Fred Spofforth

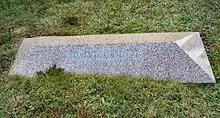
Spofforth's grave in Brookwood Cemetery

In 1888 Spofforth settled in England and got married, choosing to live in Derbyshire. The Derbyshire County Cricket Club tried unsuccessfully to persuade the County Cricket Council to allow him to play for Derbyshire without waiting for the usual two years' residential qualification. However, Yorkshire were willing to waive the point so that Spofforth could play against them in two matches in the 1889 season. In one of these games he took fifteen Yorkshire wickets for 81 runs. With the residential qualification met in the following year, Spofforth was able not only to play for Derbyshire but to captain the side in the 1890 season. In 1890 Derbyshire was found to be in deep financial crisis and Spofforth played a key part in identifying a fraud that had been committed. The cricket club's losses amounted to £1000 and the Derby County Football Club had also been raided. Samuel Richardson the club's first captain had become an administrator of the club in 1880, and in 1884 the remit had been extended to the associated Derby County Football Club. Richardson admitted his guilt and fled the country in disgrace and settled in Madrid.